Monitor lizard

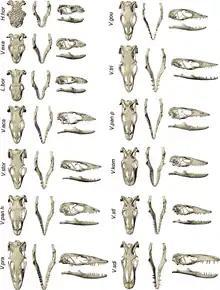
Skulls of various varanoids

Monitor lizards are considered unique among animals in that its members are relatively morphologically conservative, yet show a very large size range. However, finer morphological features such as the shape of the skull and limbs do vary, and are strongly related to the ecology of each species.